United States abortion protests (2022–present)

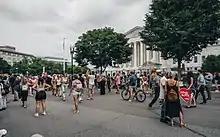
Protestors outside of the Supreme Court, hours after the announcement of "Dobbs"

There were no arrests at the protest in Washington, D.C., which attracted both pro-abortion and anti-abortion protesters to the Supreme Court Building. A planned group protest was held on May 14, and organized by Woman's March, Planned Parenthood Federation of America, the Service Employees International Union, and other pro-abortion rights organizations, to coincide with more than 370 events across the United States. The permit for the event showed an expected attendance of 17,000 people and included a march and speakers.